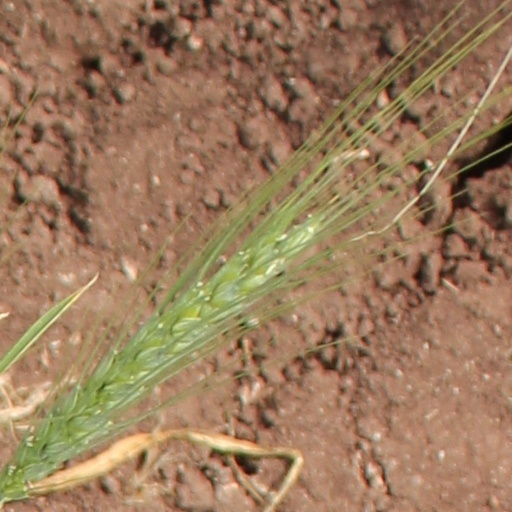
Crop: wheat